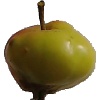
Label: Apple Red Yellow 2